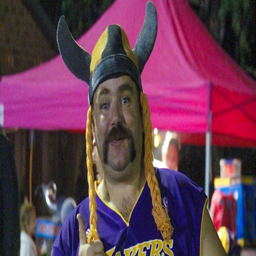
person getting into the spirit of the event .